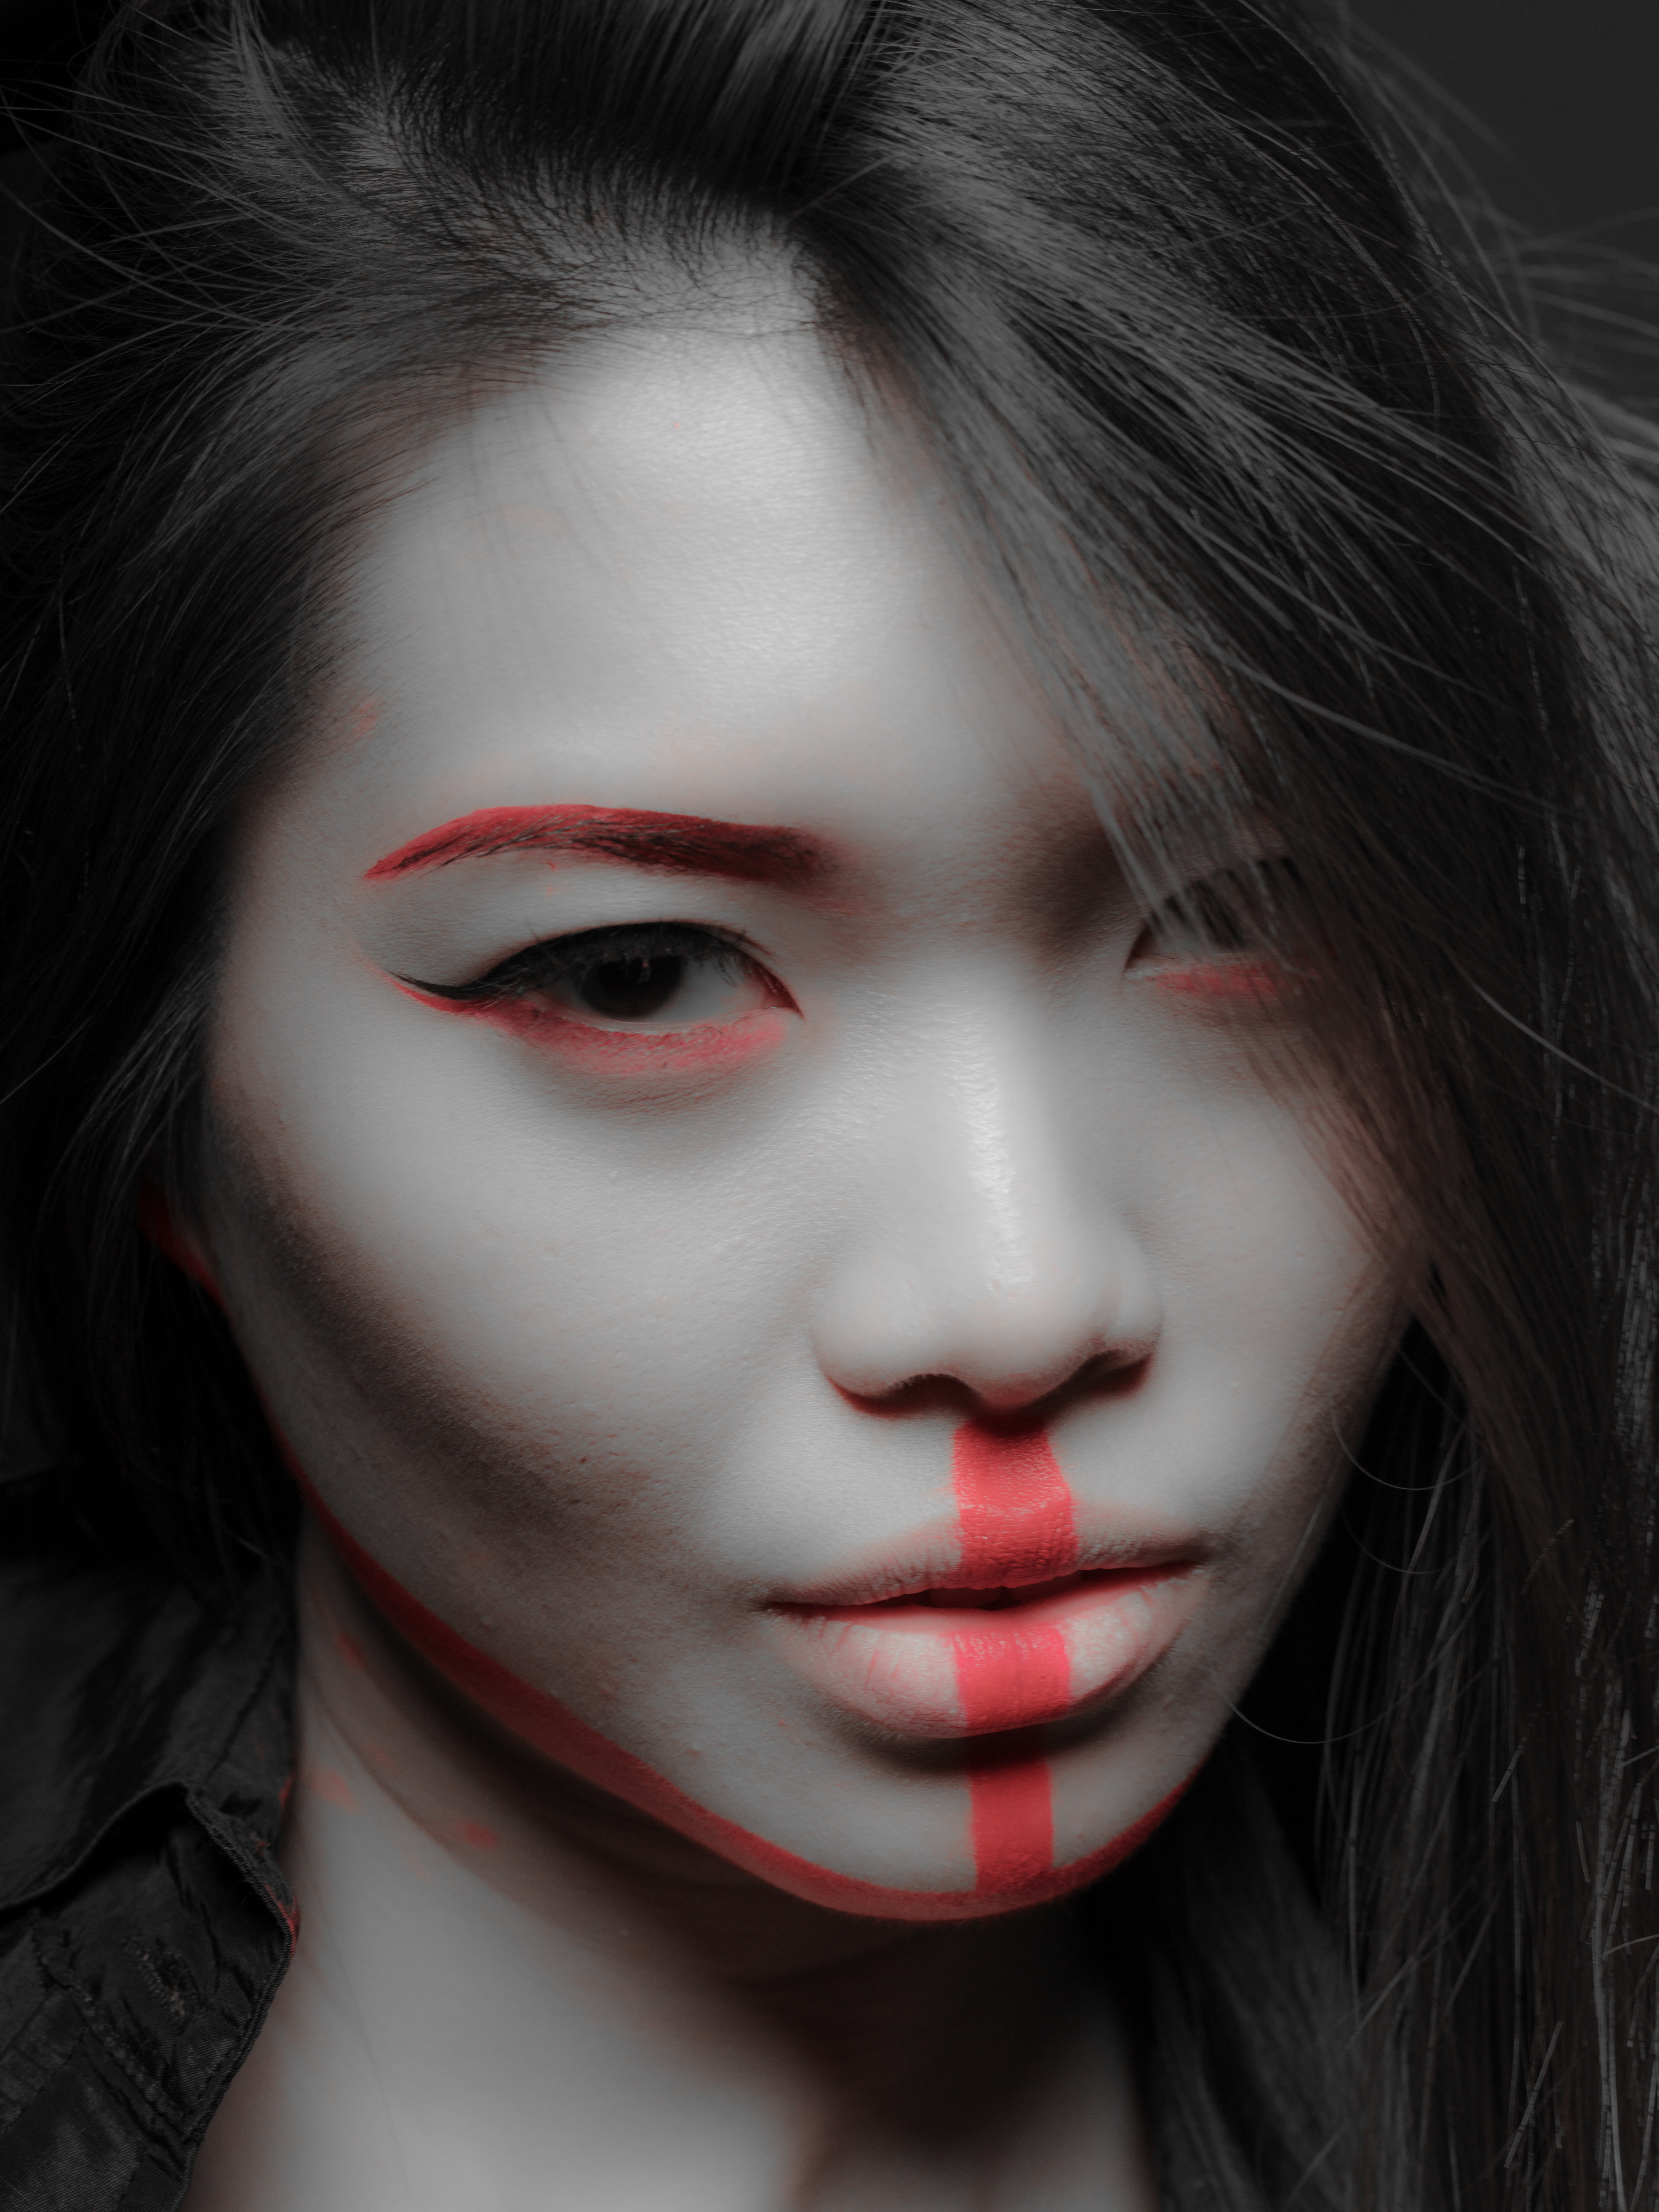
person, black and white, girl, woman, hair, white, portrait, model, red, color, darkness, fashion, black, monochrome, lady, lip, close up, black hair, face, nose, eye, head, danger, skin, beauty, organ, costume, geisha, beware, pentax645z, 645z, priolite, beautifulwoman, beautifulasianwoman, blackandwhitewithred, monochromewithred, photo shoot, brown hair, monochrome photography, portrait photography, goth subculture